Aladdin's Lantern

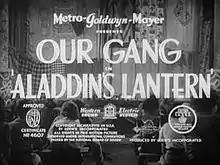

Aladdin's Lantern is a 1938 "Our Gang" short comedy film directed by Gordon Douglas. It was the 171st "Our Gang" short to be released.